Late Heavy Bombardment

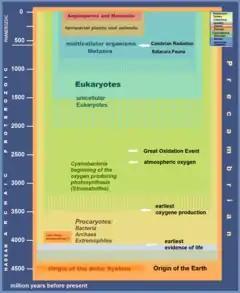
Timescale

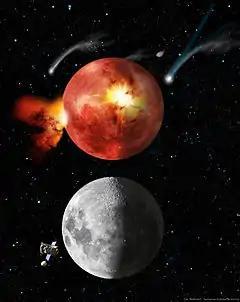
Artist's impression of the Moon during the Late Heavy Bombardment (above) and today (below)

The Late Heavy Bombardment (LHB), or lunar cataclysm, is a hypothesized astronomical event thought to have occurred approximately 4.1 to 3.8 billion years (Ga) ago, at a time corresponding to the Neohadean and Eoarchean eras on Earth. According to the hypothesis, during this interval, a disproportionately large number of asteroids and comets collided into the terrestrial planets and their natural satellites in the inner Solar System, including Mercury, Venus, Earth (and the Moon) and Mars. These came from both post-accretion and planetary instability-driven populations of impactors. Although it gained widespread credence, definitive evidence remains elusive.